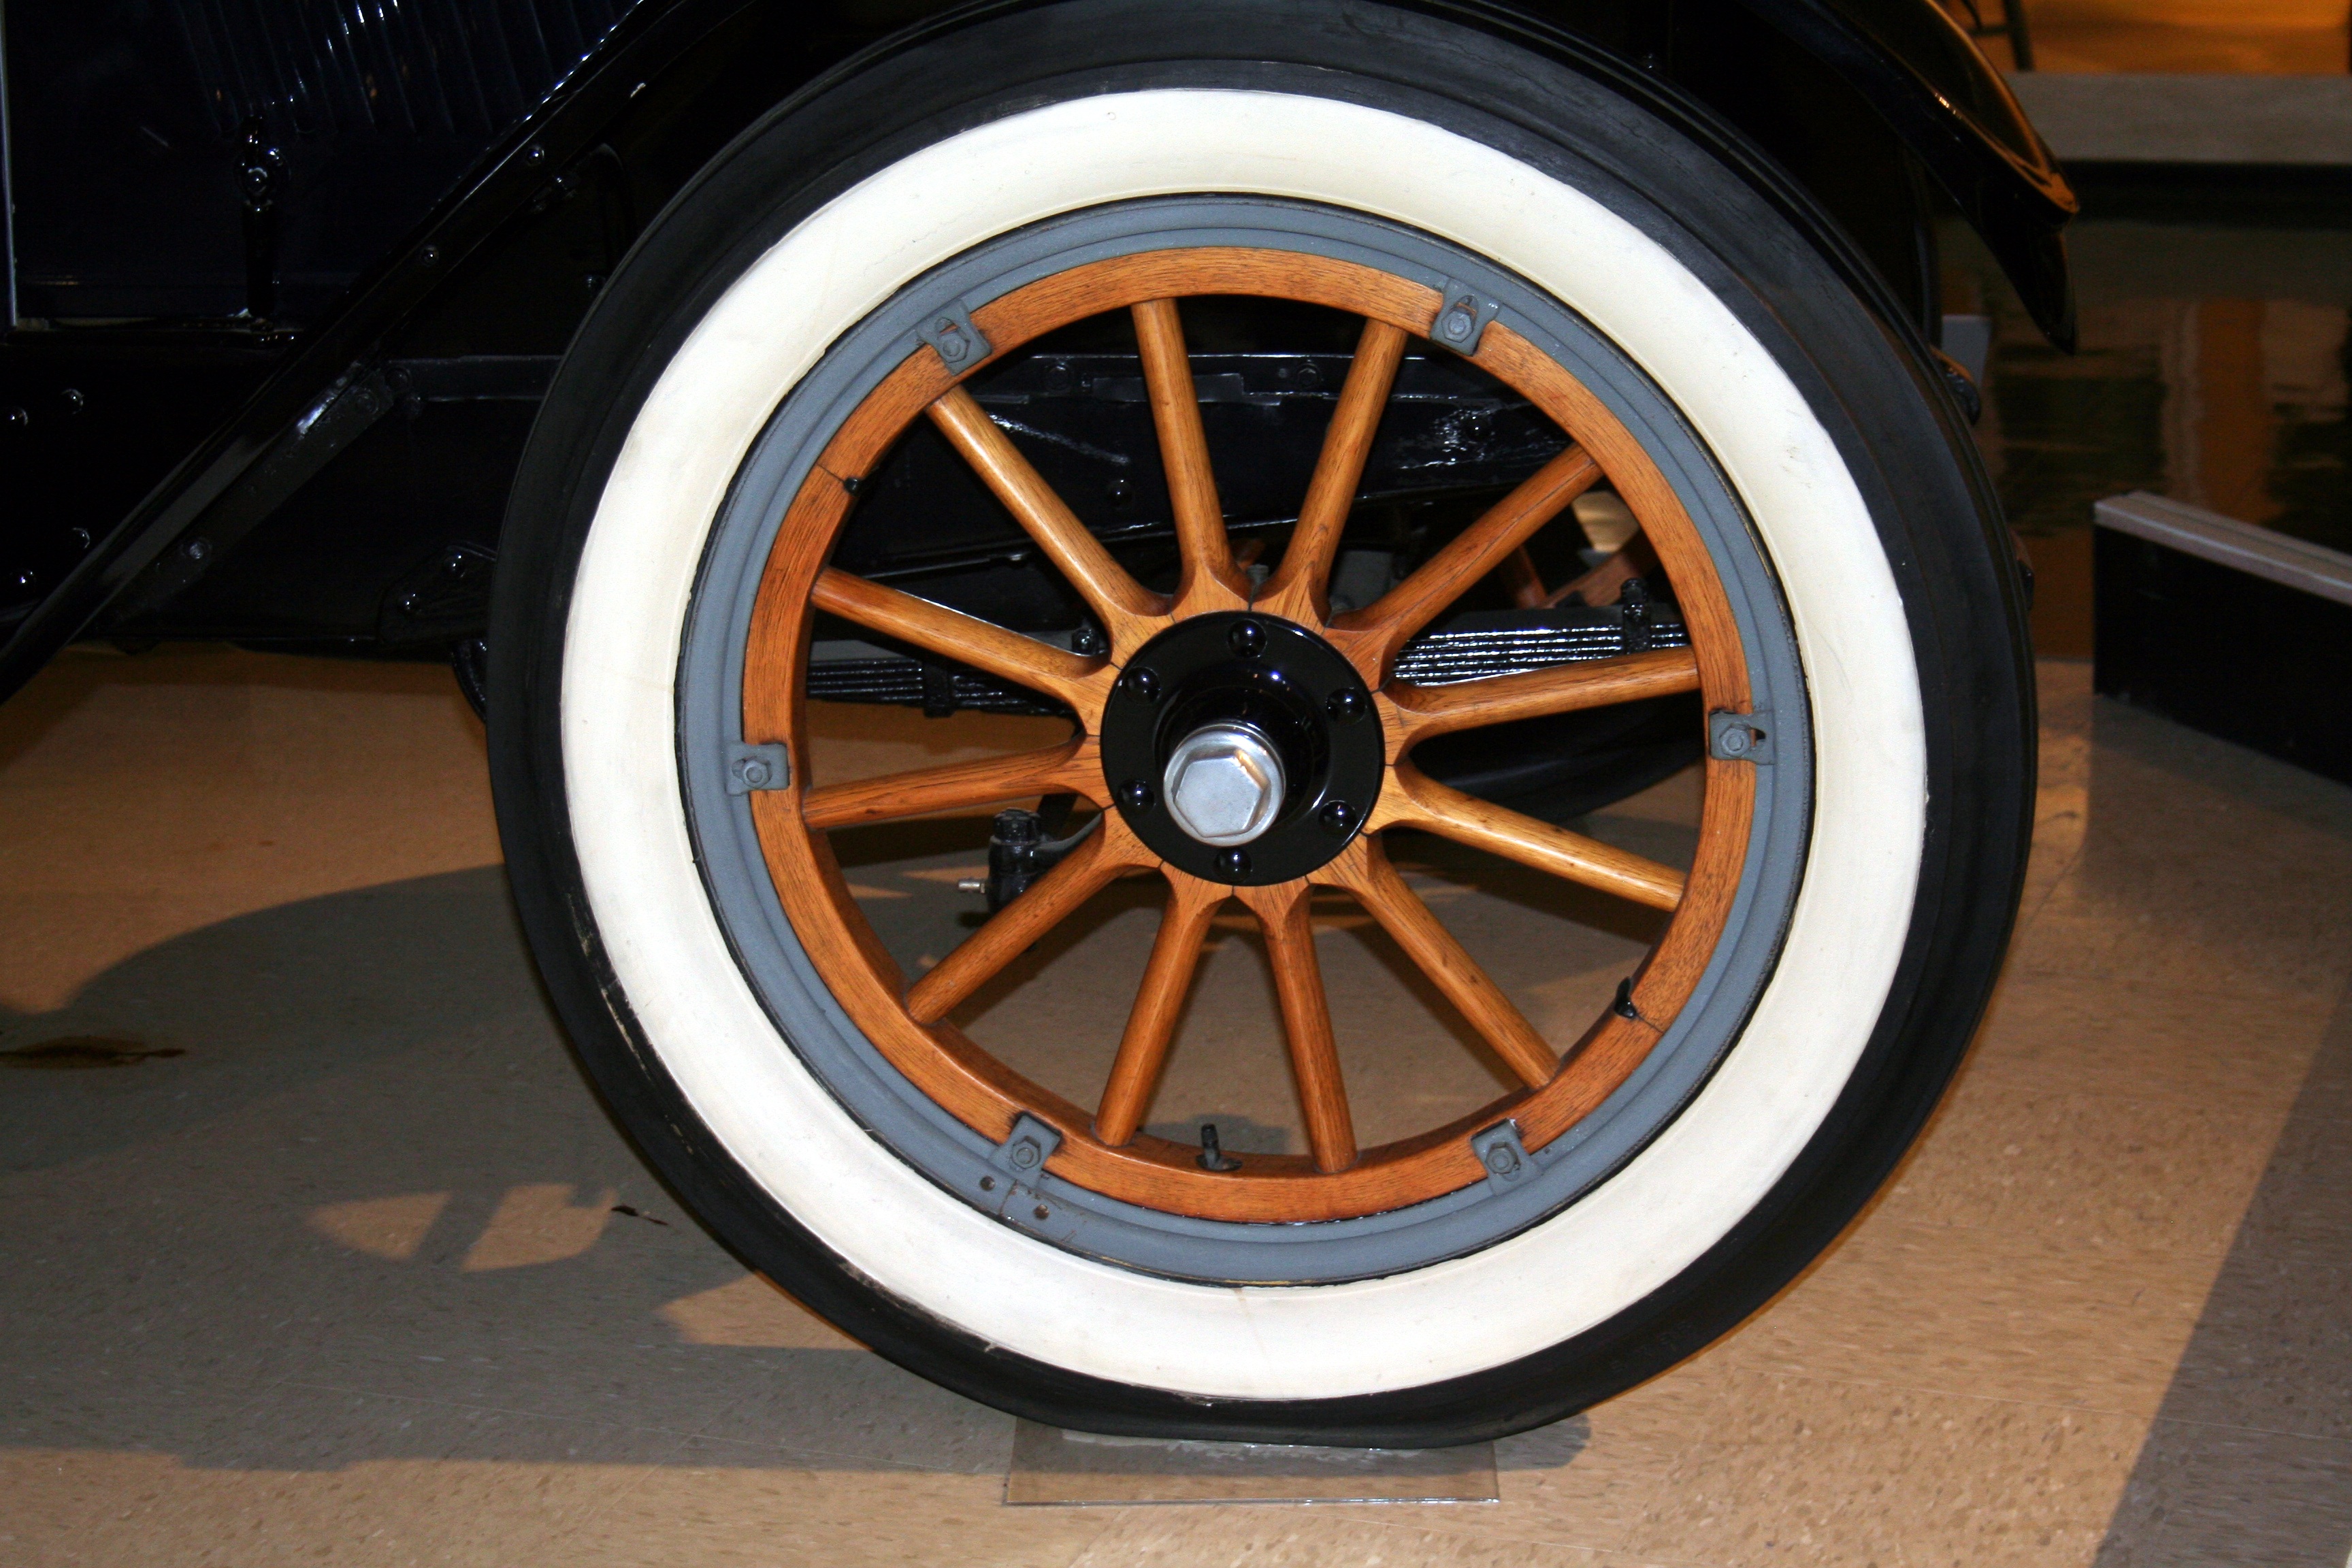
wood, car, vintage, antique, wheel, old, vehicle, spoke, tire, bumper, supercar, spokes, rim, whitewall, classic, alloy wheel, automobile make, automotive exterior, automotive design, luxury vehicle, automotive tire